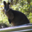
Label: kangaroo